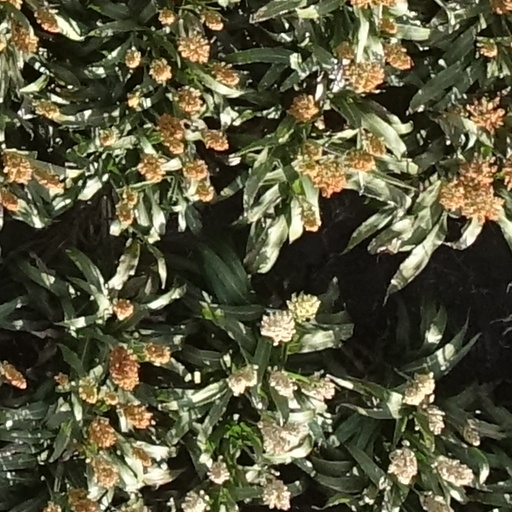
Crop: sorghum